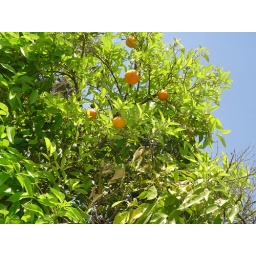
You won't see this in Ohio! An orange tree in bloom in Tempe.